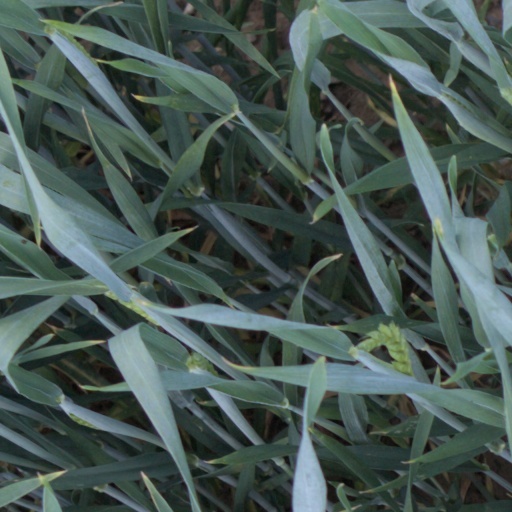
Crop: wheat